League of American Bicyclists

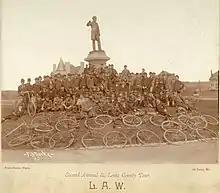
Bicyclists of the League of American Wheelmen pose before the second annual St. Louis County Bicycle Tour, 1892.

Founded in Newport, Rhode Island, on May 30, 1880, as the League of American Wheelmen by Kirk Munroe and Charles E. Pratt, it soon became the leading national membership organization for cyclists in the United States. The organization's first officers were Charles E. Pratt as president, T.K. Longstreet as vice president, O.S. Parsons as corresponding secretary, J.F. Furrell as recording secretary, and H.L. Willoughby as treasurer. The board of directors consisted of two from each state having regularly organization clubs.